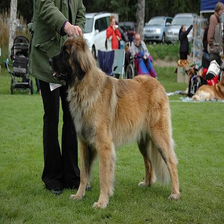
Species: dog
Breed: leonberger